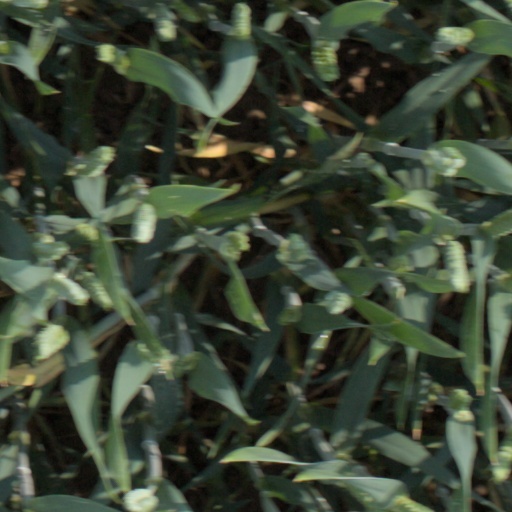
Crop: wheat